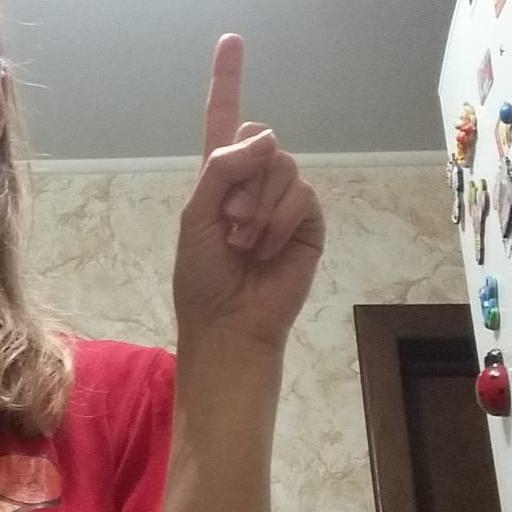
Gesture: one